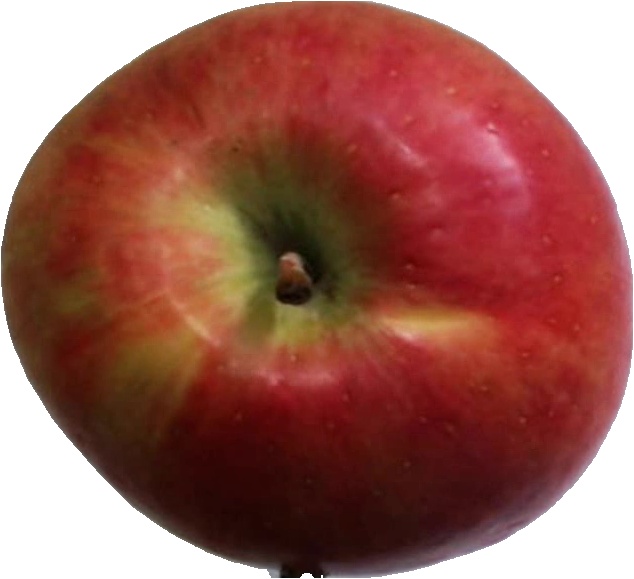
Label: apple_crimson_snow_1